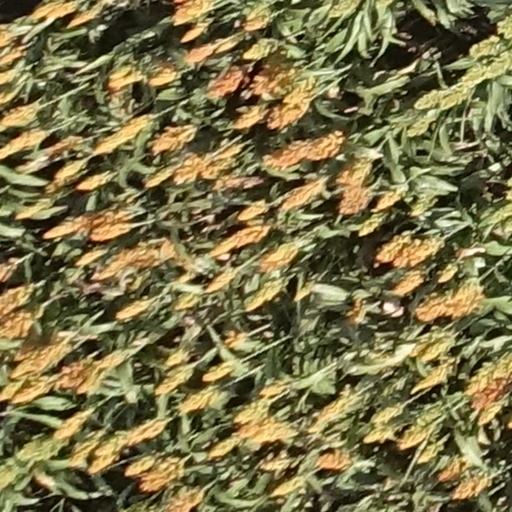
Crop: sorghum